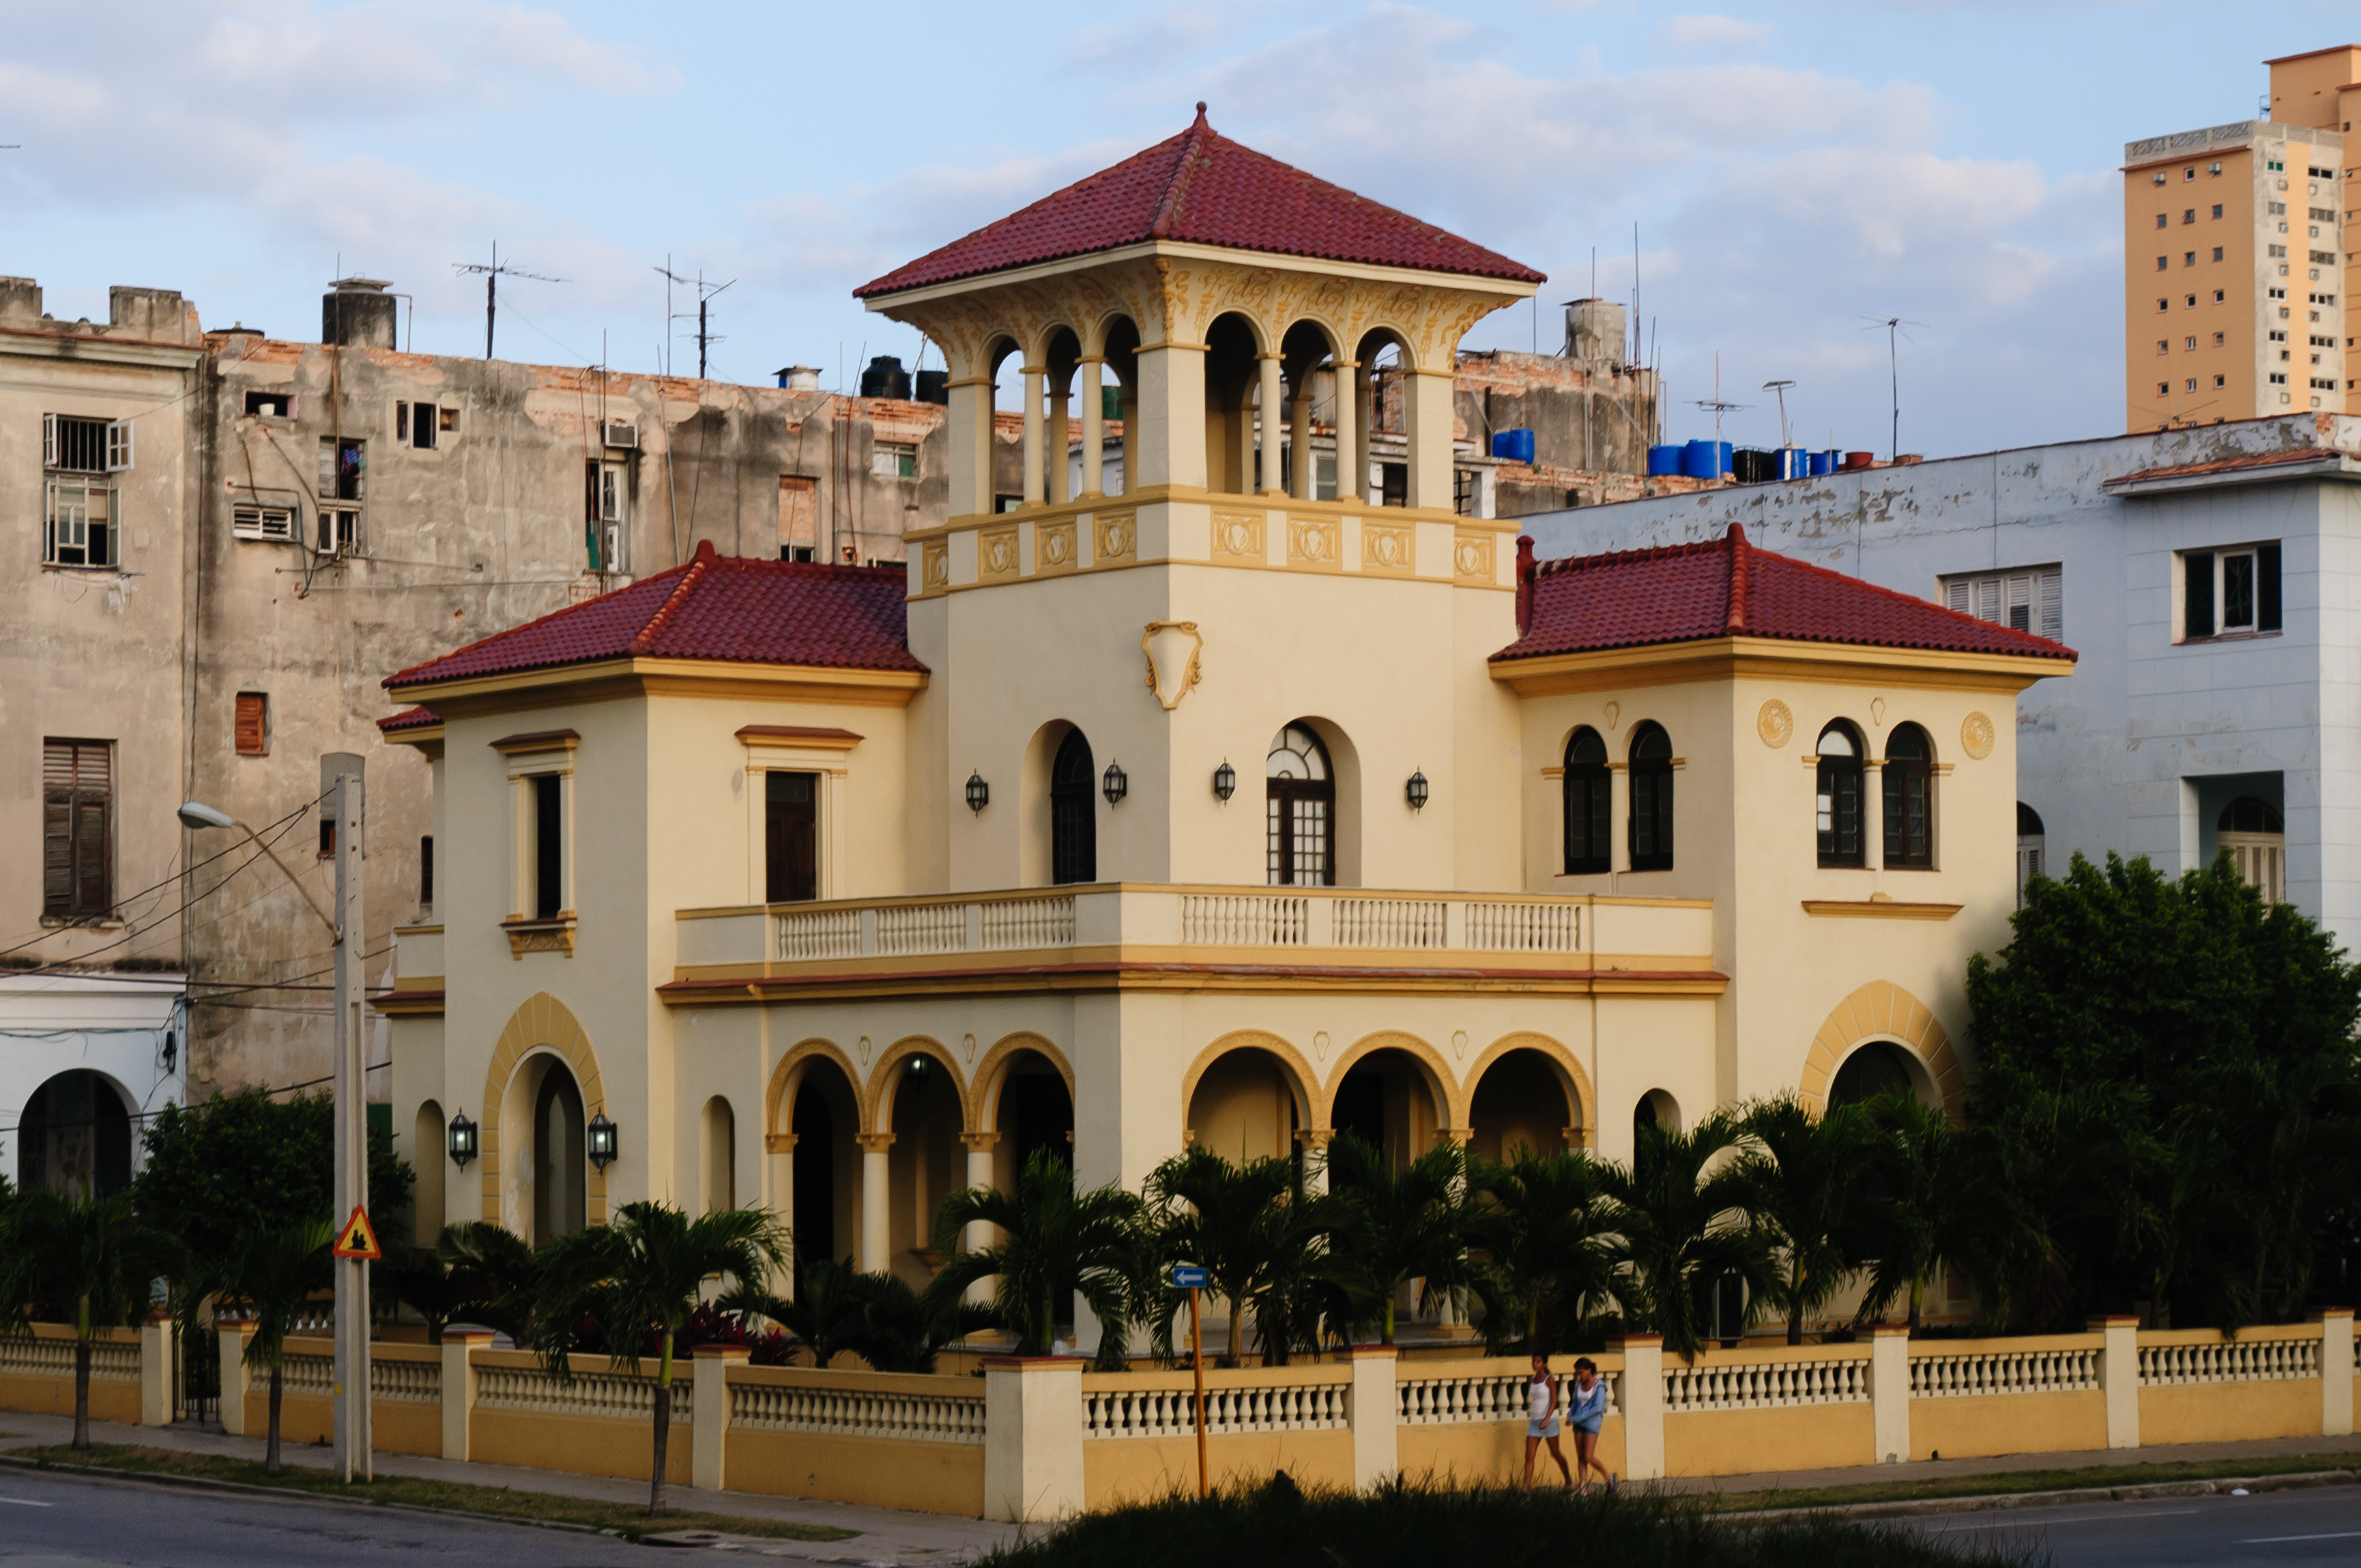
architecture, town, building, palace, plaza, landmark, facade, tourism, cuba, town square, d300, lahabana